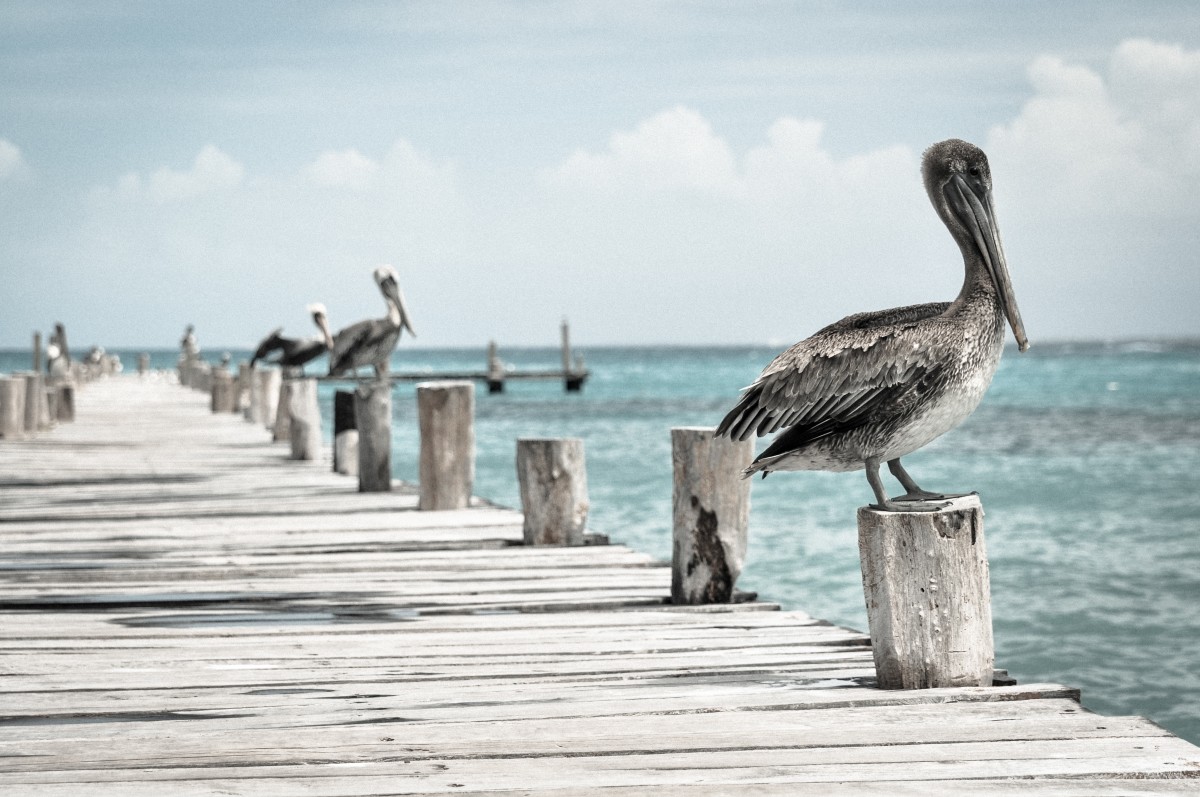
Tags: sea, coast, bird, shore, pelican